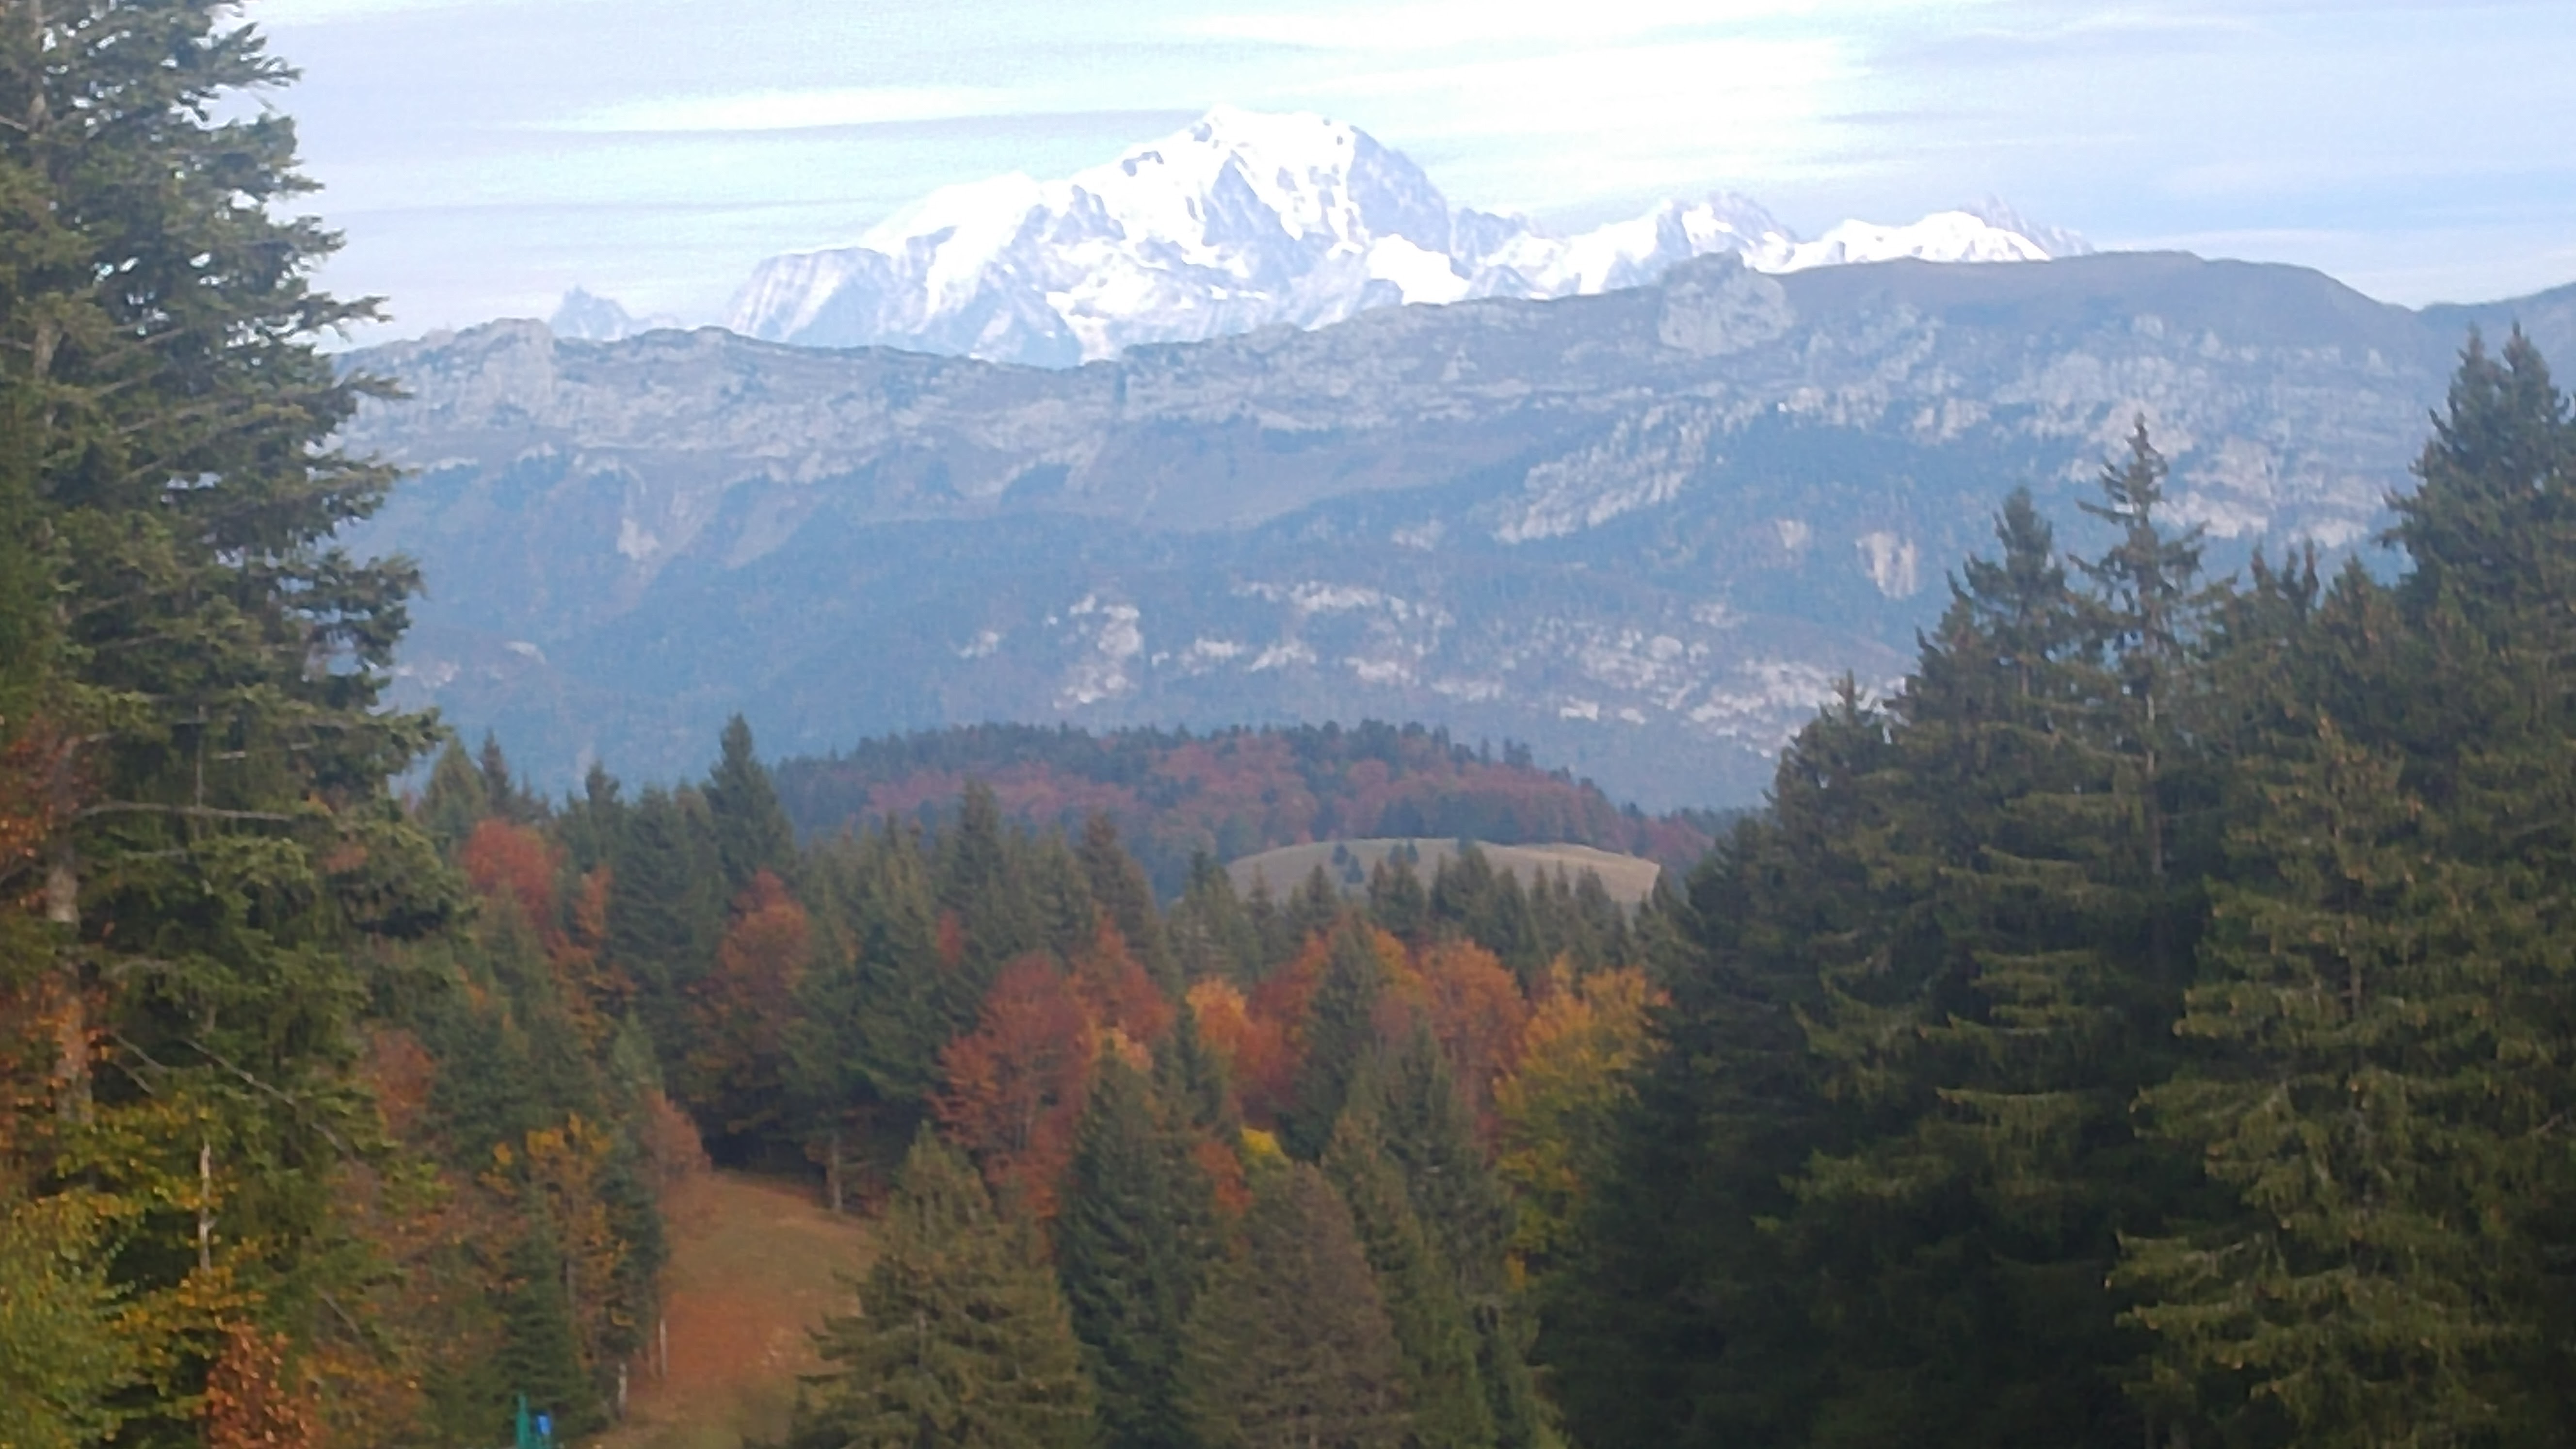
mountain, indian, summer, sunset, wilderness, mountainous landforms, mountain range, ecosystem, mount scenery, ridge, nature reserve, hill station, tree, highland, national park, leaf, sky, valley, temperate broadleaf and mixed forest, alps, massif, biome, forest, escarpment, temperate coniferous forest, spruce fir forest, autumn, mountain pass, hill, terrain, tropical and subtropical coniferous forests, fell, plateau, larch, depression, landscape, conifer